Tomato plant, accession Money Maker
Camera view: bottom (45 deg); turntable rotation: 60 degrees
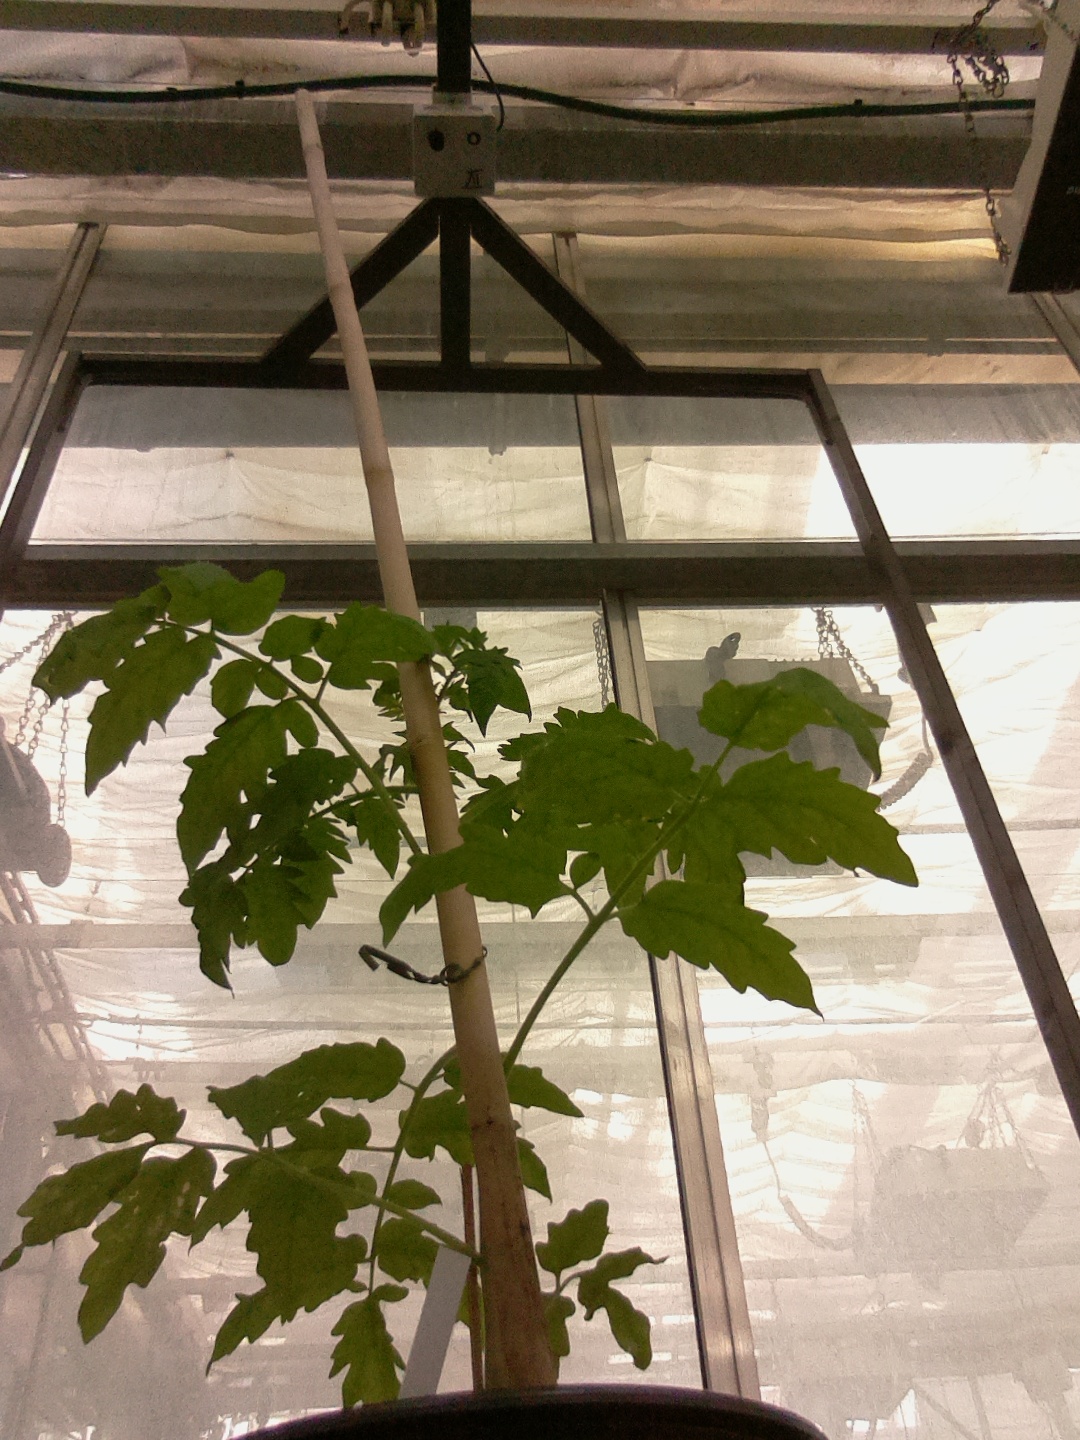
BBCH growth stage 13: 6 of true leaves visible